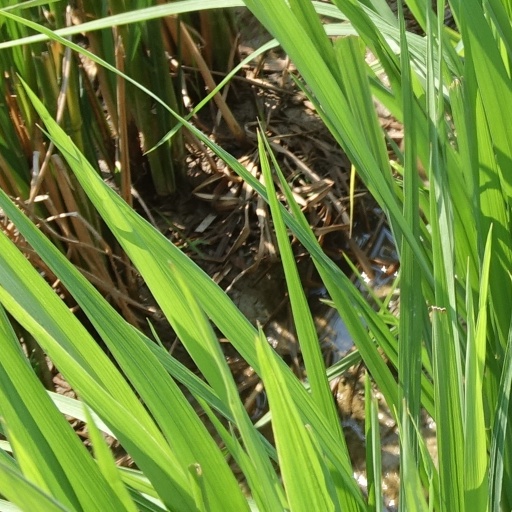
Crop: rice